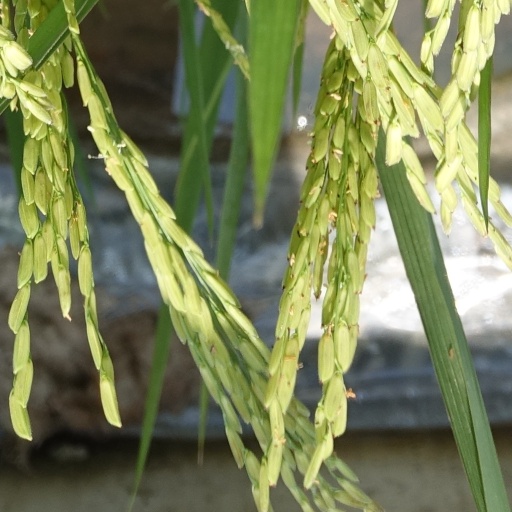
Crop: rice